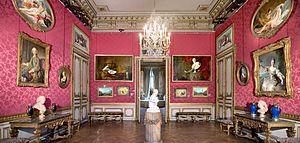
Le musée Jacquemart-André est un musée de beaux-arts et d'arts décoratifs situé au 158, boulevard Haussmann, à Paris 8ᵉ. Propriété de l'institut de France, il est géré par la société Culturespaces depuis 1996.